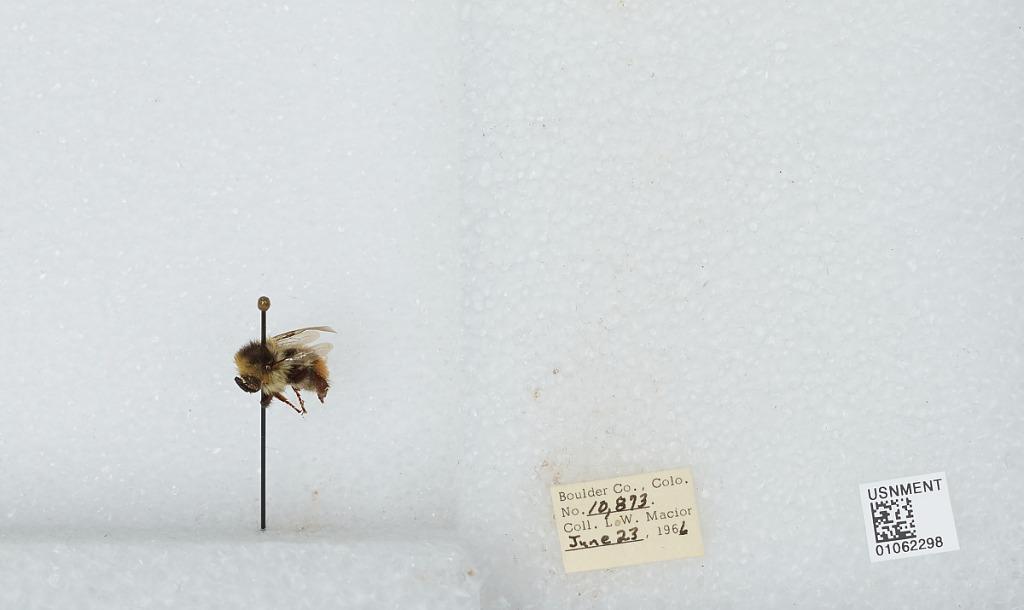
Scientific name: Bombus (Pyrobombus) bifarius Cresson
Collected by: L. Macior
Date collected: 1966-6-23
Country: United States
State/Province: Colorado
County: Boulder
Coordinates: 40.09, -105.36